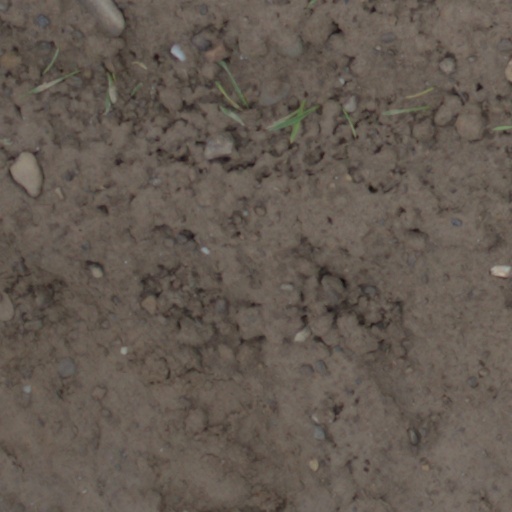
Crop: wheat